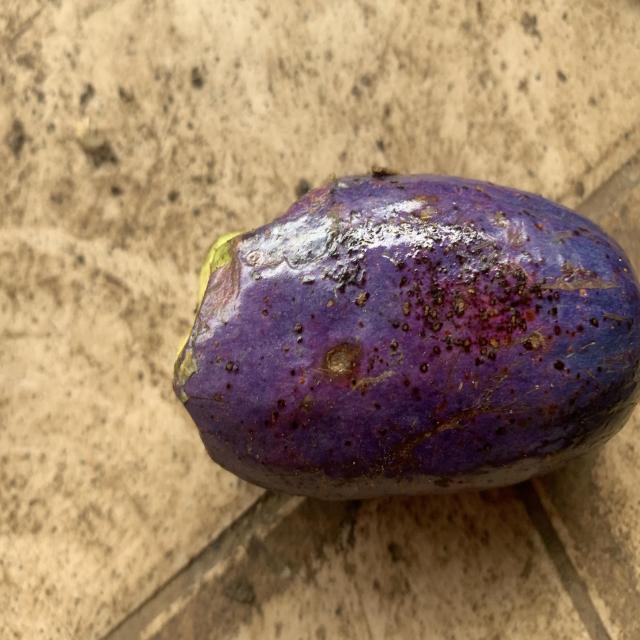
Plum grade: bruised